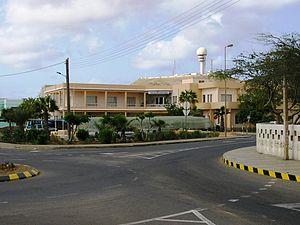
La municipalité de Sal est une municipalité du Cap-Vert. C'est la seule municipalité de l'île de Sal, dans les îles de Barlavento. Son siège se trouve à Espargos.